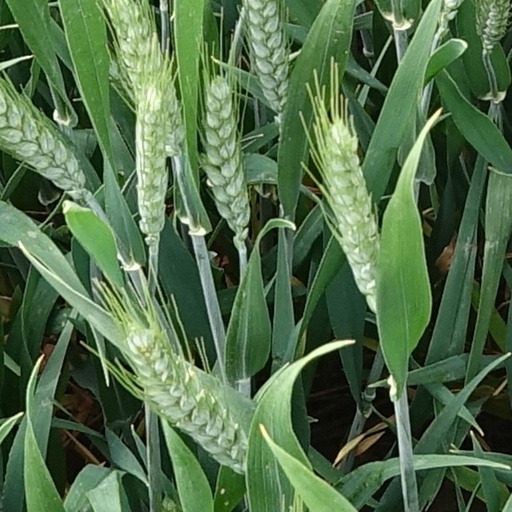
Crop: wheat